Narsaq

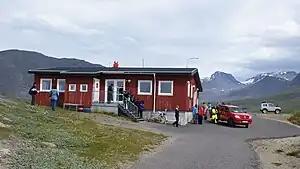
Air Greenland provides air connections to Qaqortoq and Narsarsuaq

Narsaq Heliport operates year-round, linking Narsaq with Qaqortoq on the shores of Labrador Sea, and thus with Arctic Umiaq off-season route endpoint. It also links Narsaq with the large Narsarsuaq Airport, and indirectly with the rest of Greenland and Europe.